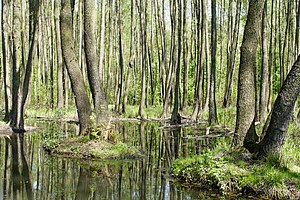
Elle- og askeskov
Elleskov i Polen.
Elle- og askeskov betegner sådanne skove eller bevoksninger, hvor el og ask er fremherskende træarter.